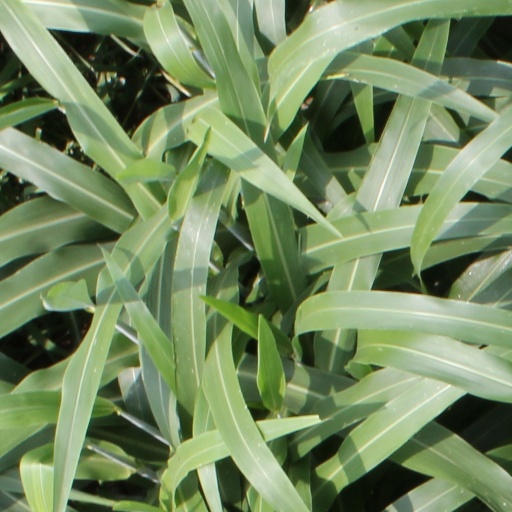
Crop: sorghum